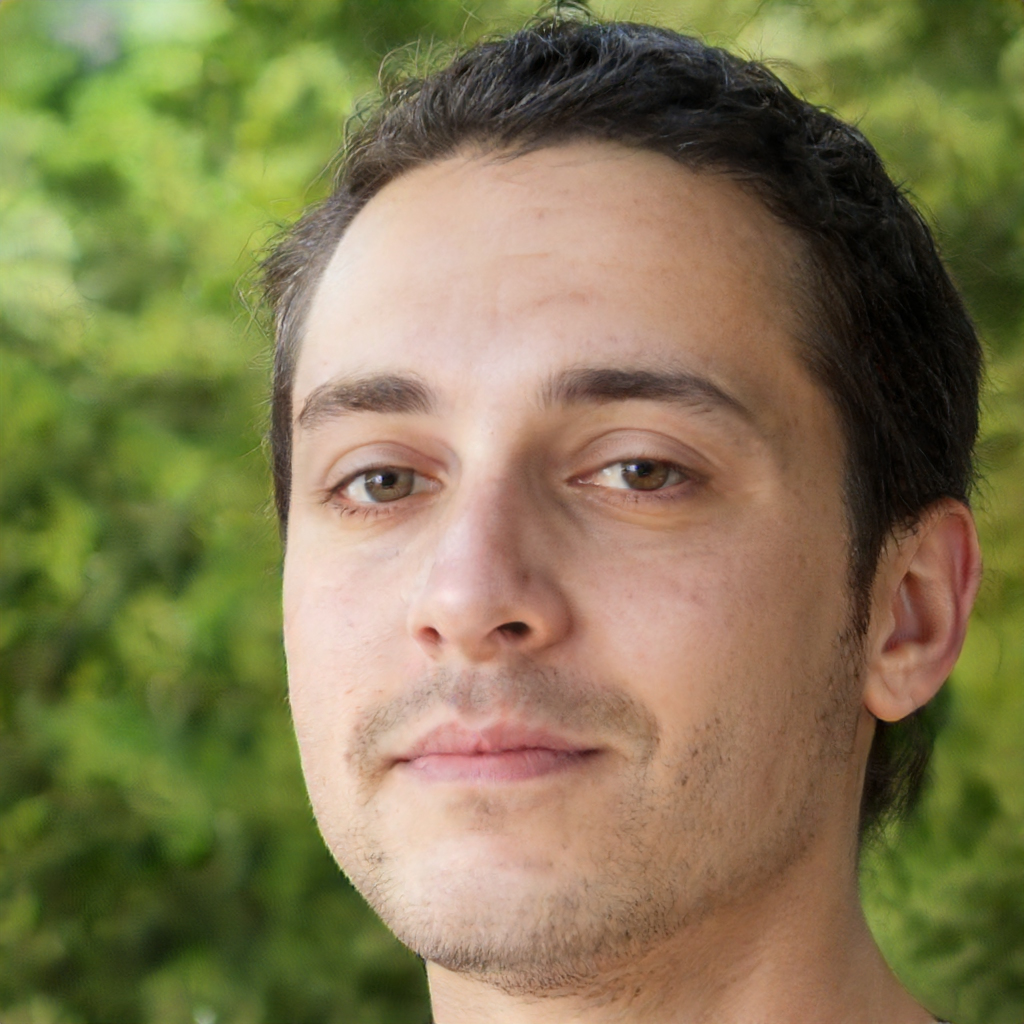
Portrait style: Real Portrait